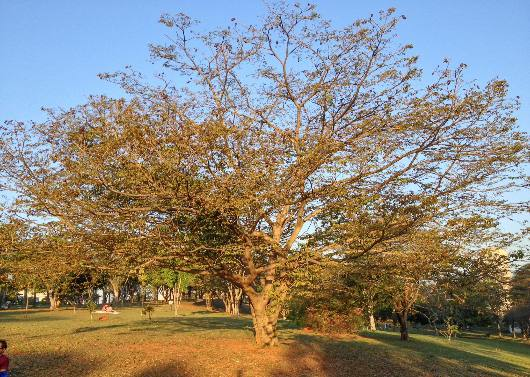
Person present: No